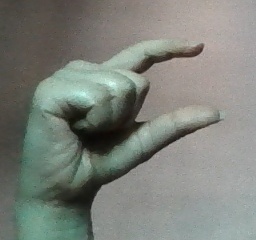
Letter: dal